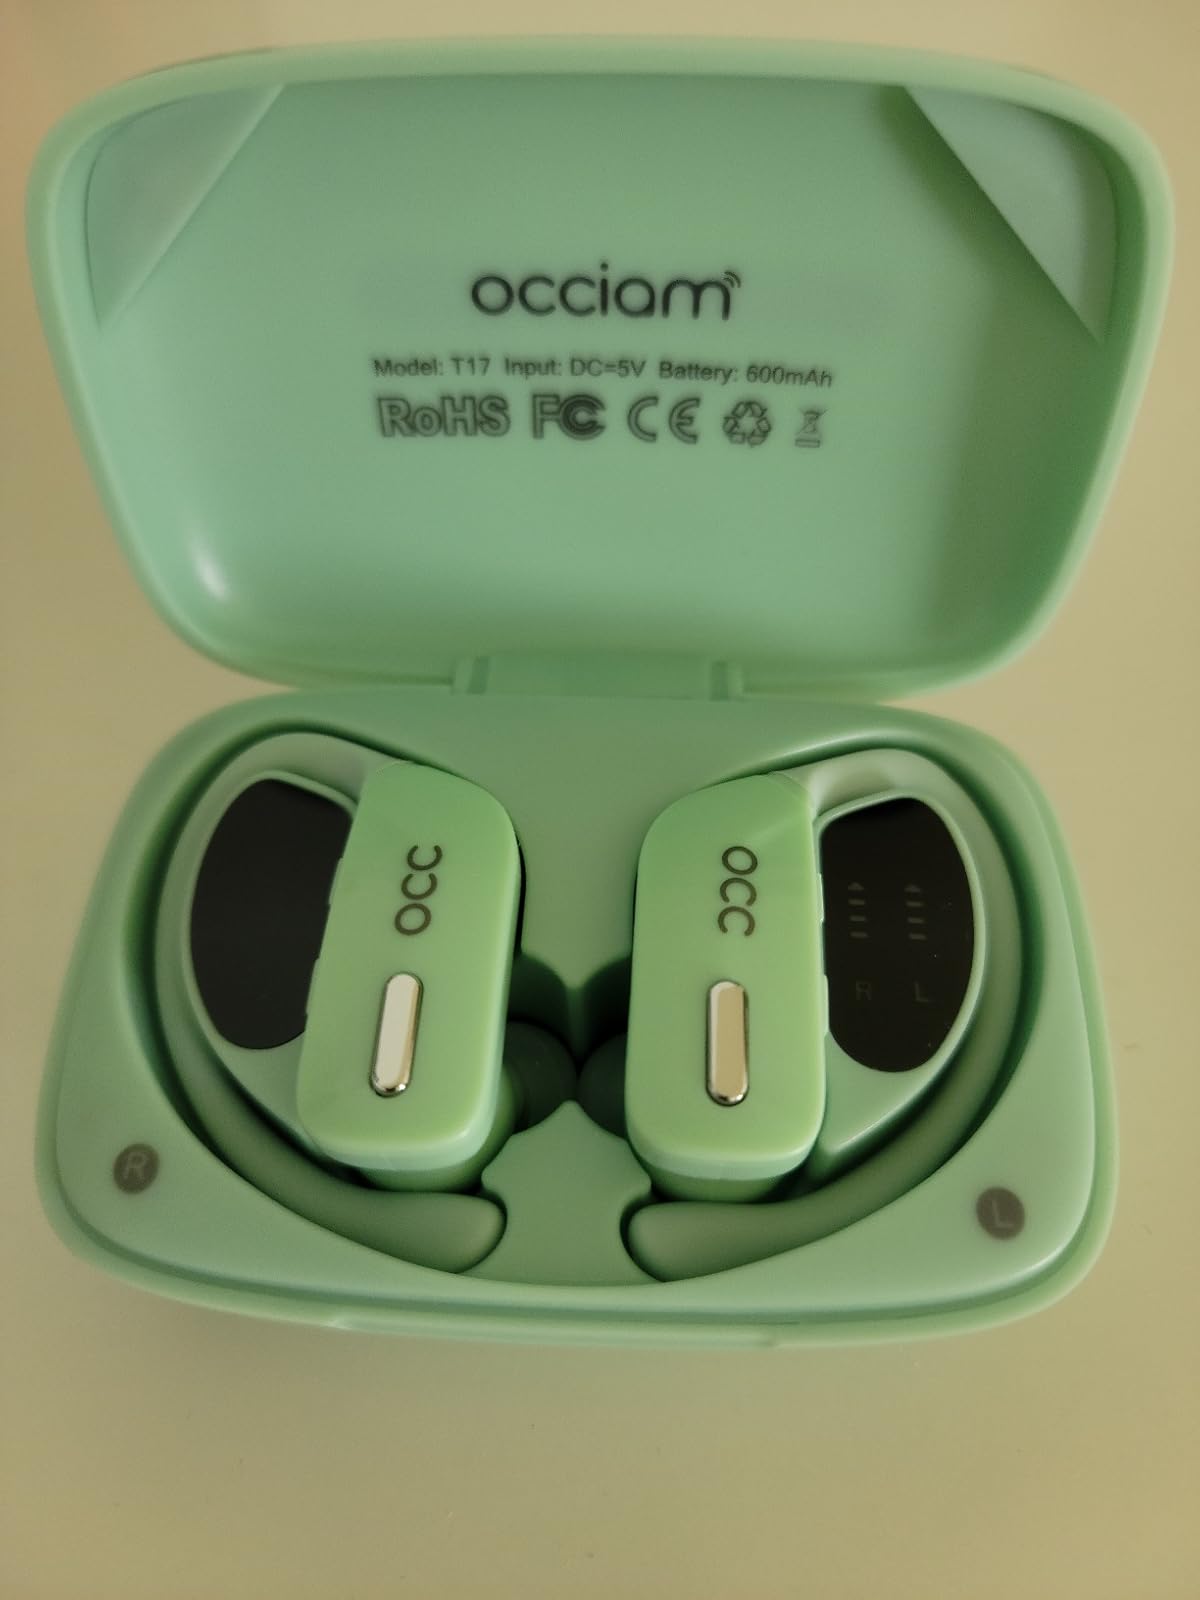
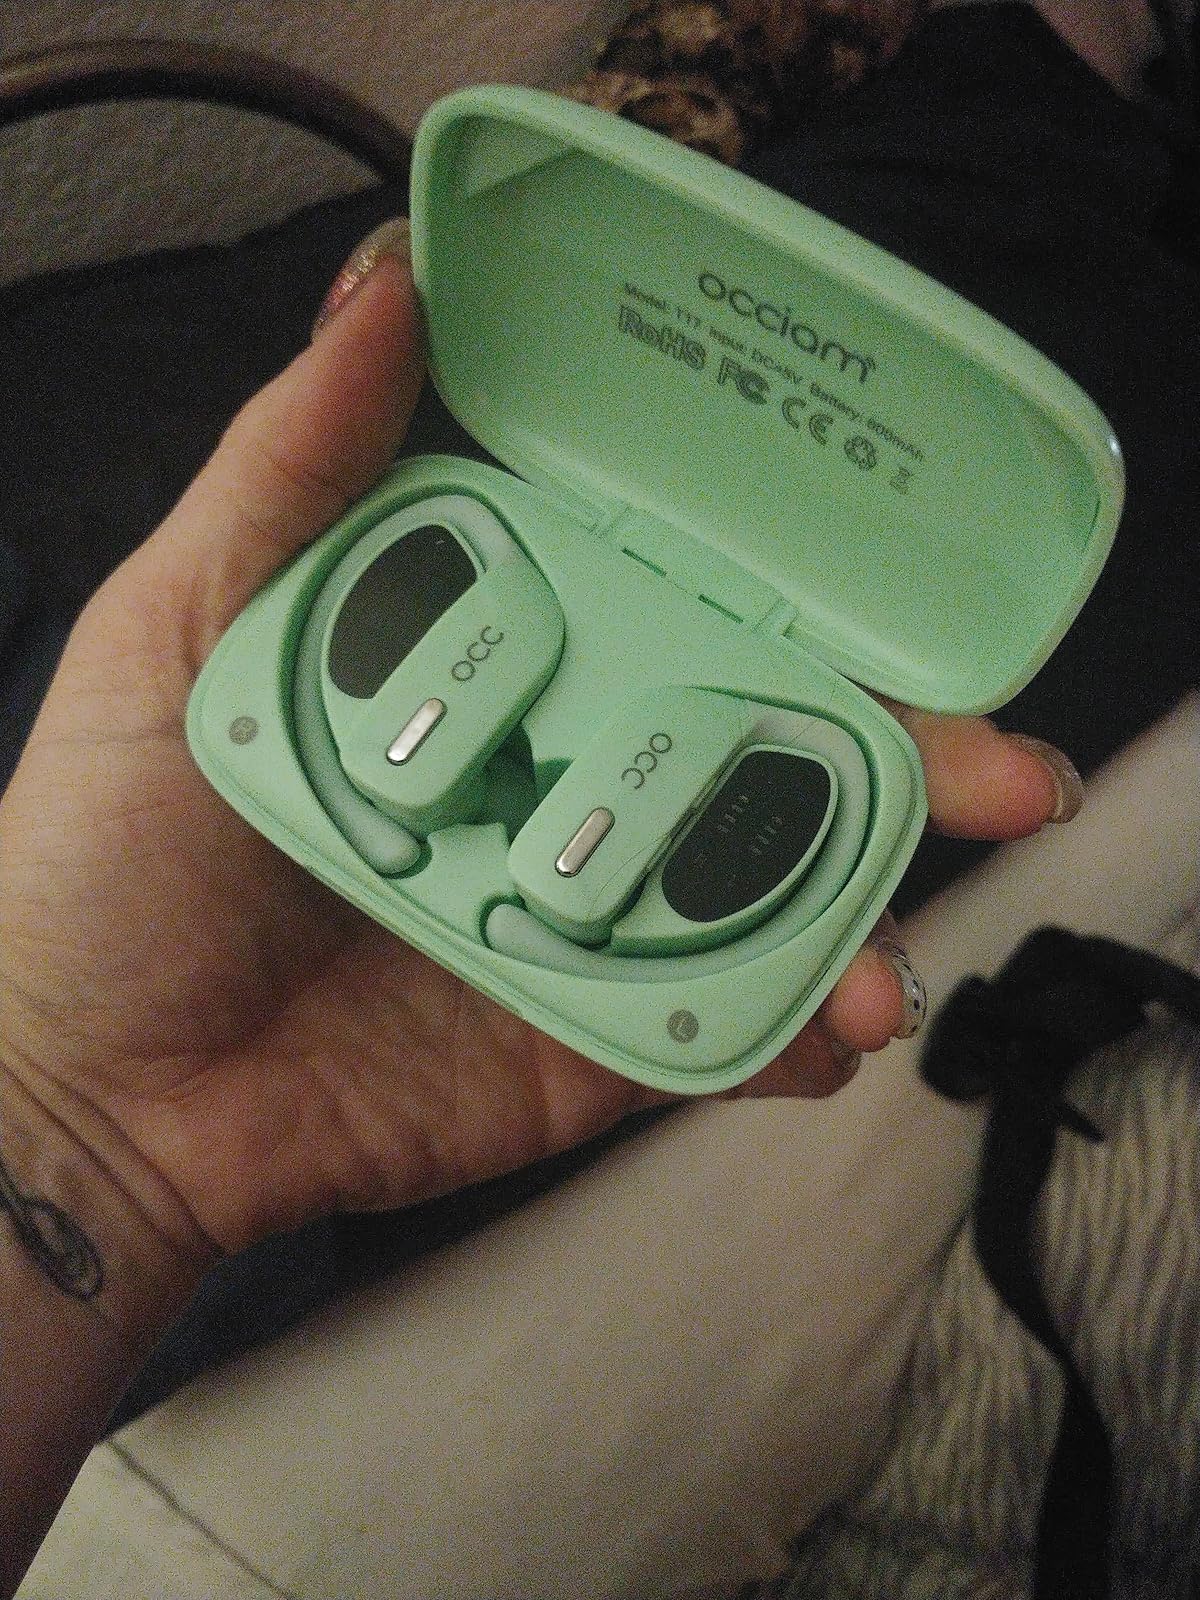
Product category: earbuds
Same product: yes